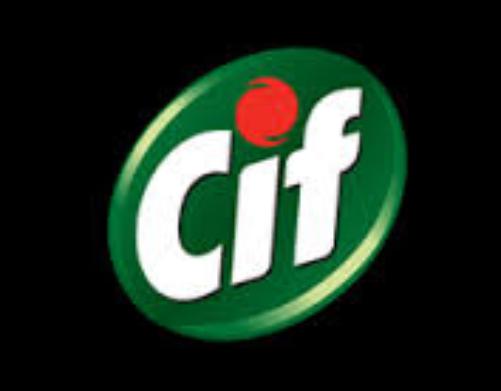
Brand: Cif
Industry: Necessities